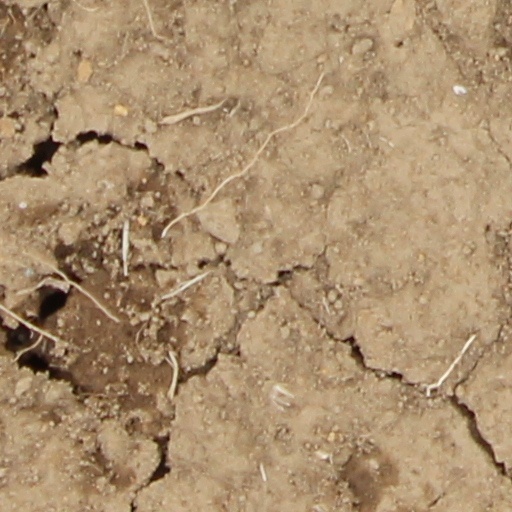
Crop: wheat